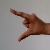
The image shows a hand gesture representing the letter 'Z' in Indian Sign Language.